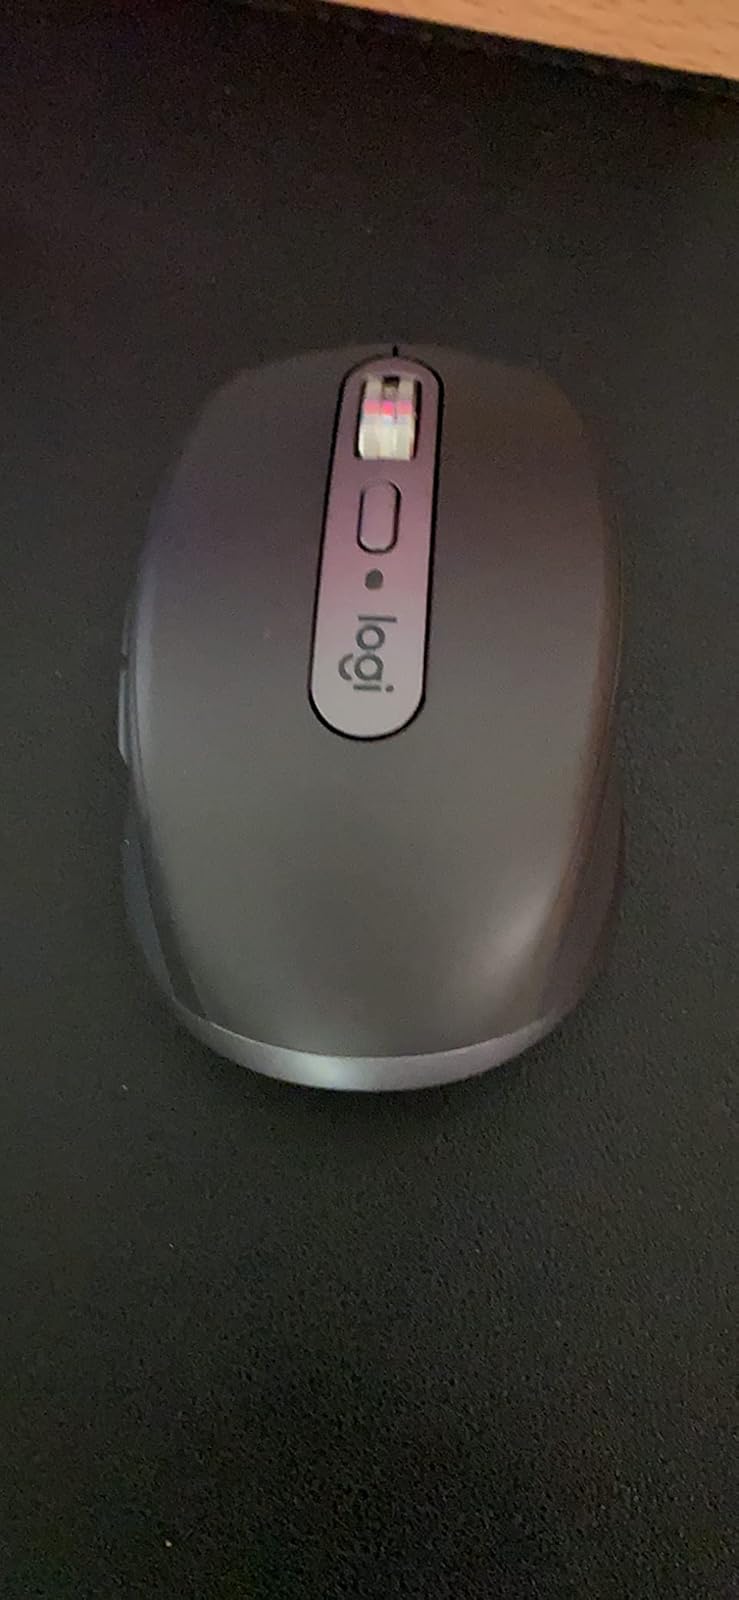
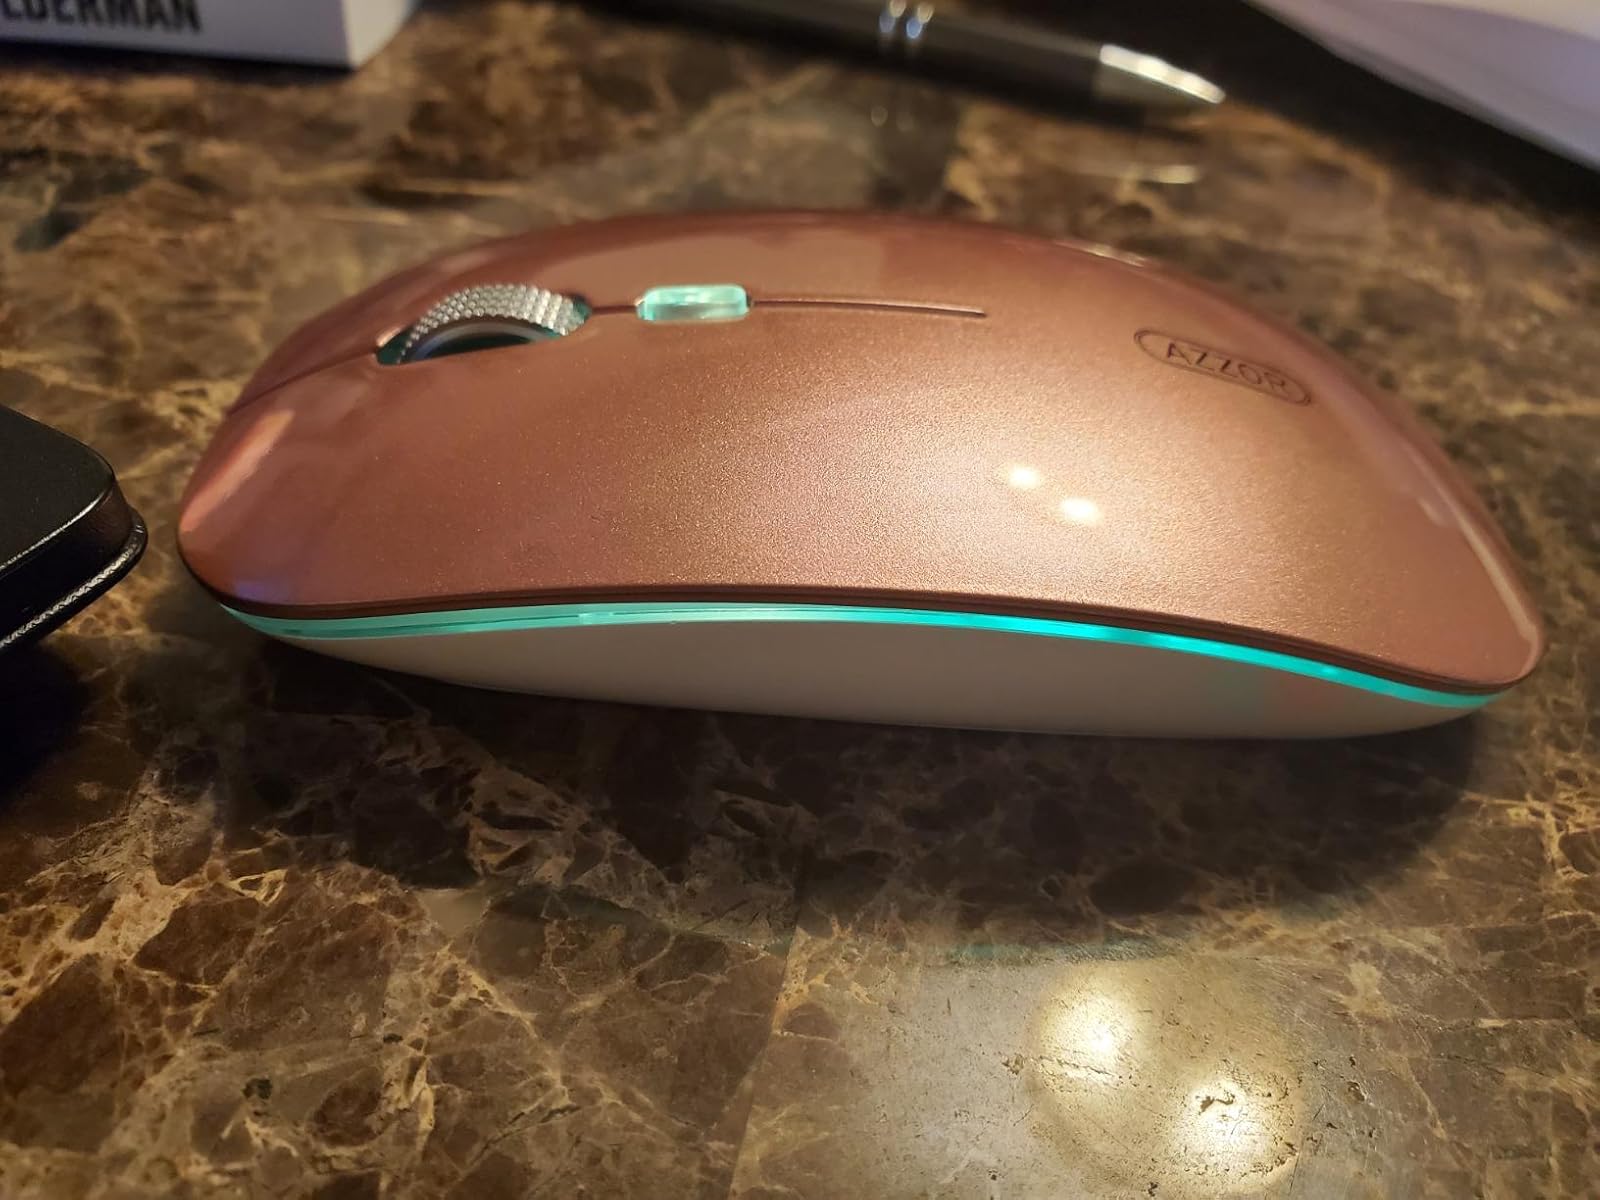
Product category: mouse
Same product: no